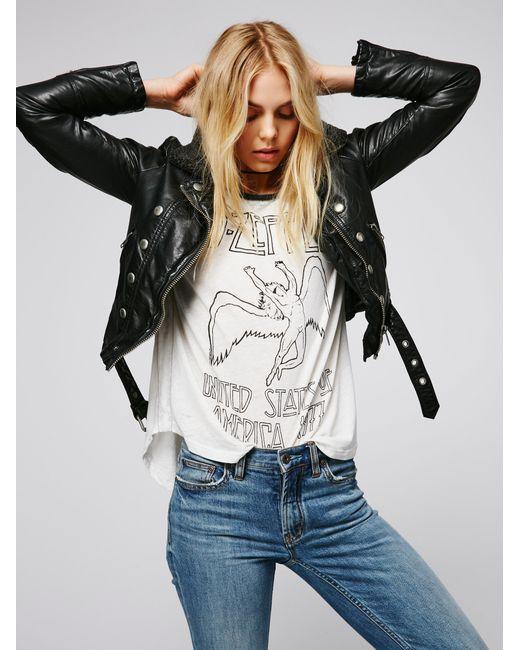
Schwarze vegane Lederjacke asheville für Damen